Krystyna Sienkiewicz

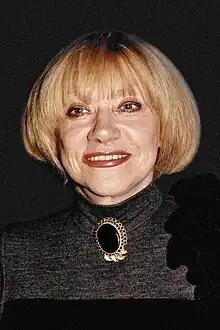
Krystyna Sienkiewicz in 2004

While Sienkiewicz's family originally came from Grodno, she was born on 14 February 1935 in Ostrów Mazowiecki. Her parents died during World War II (her father was murdered in Oranienburg concentration camp, her mother died after an illness). In 1945, she was adopted by her aunt and moved to Szczytno.